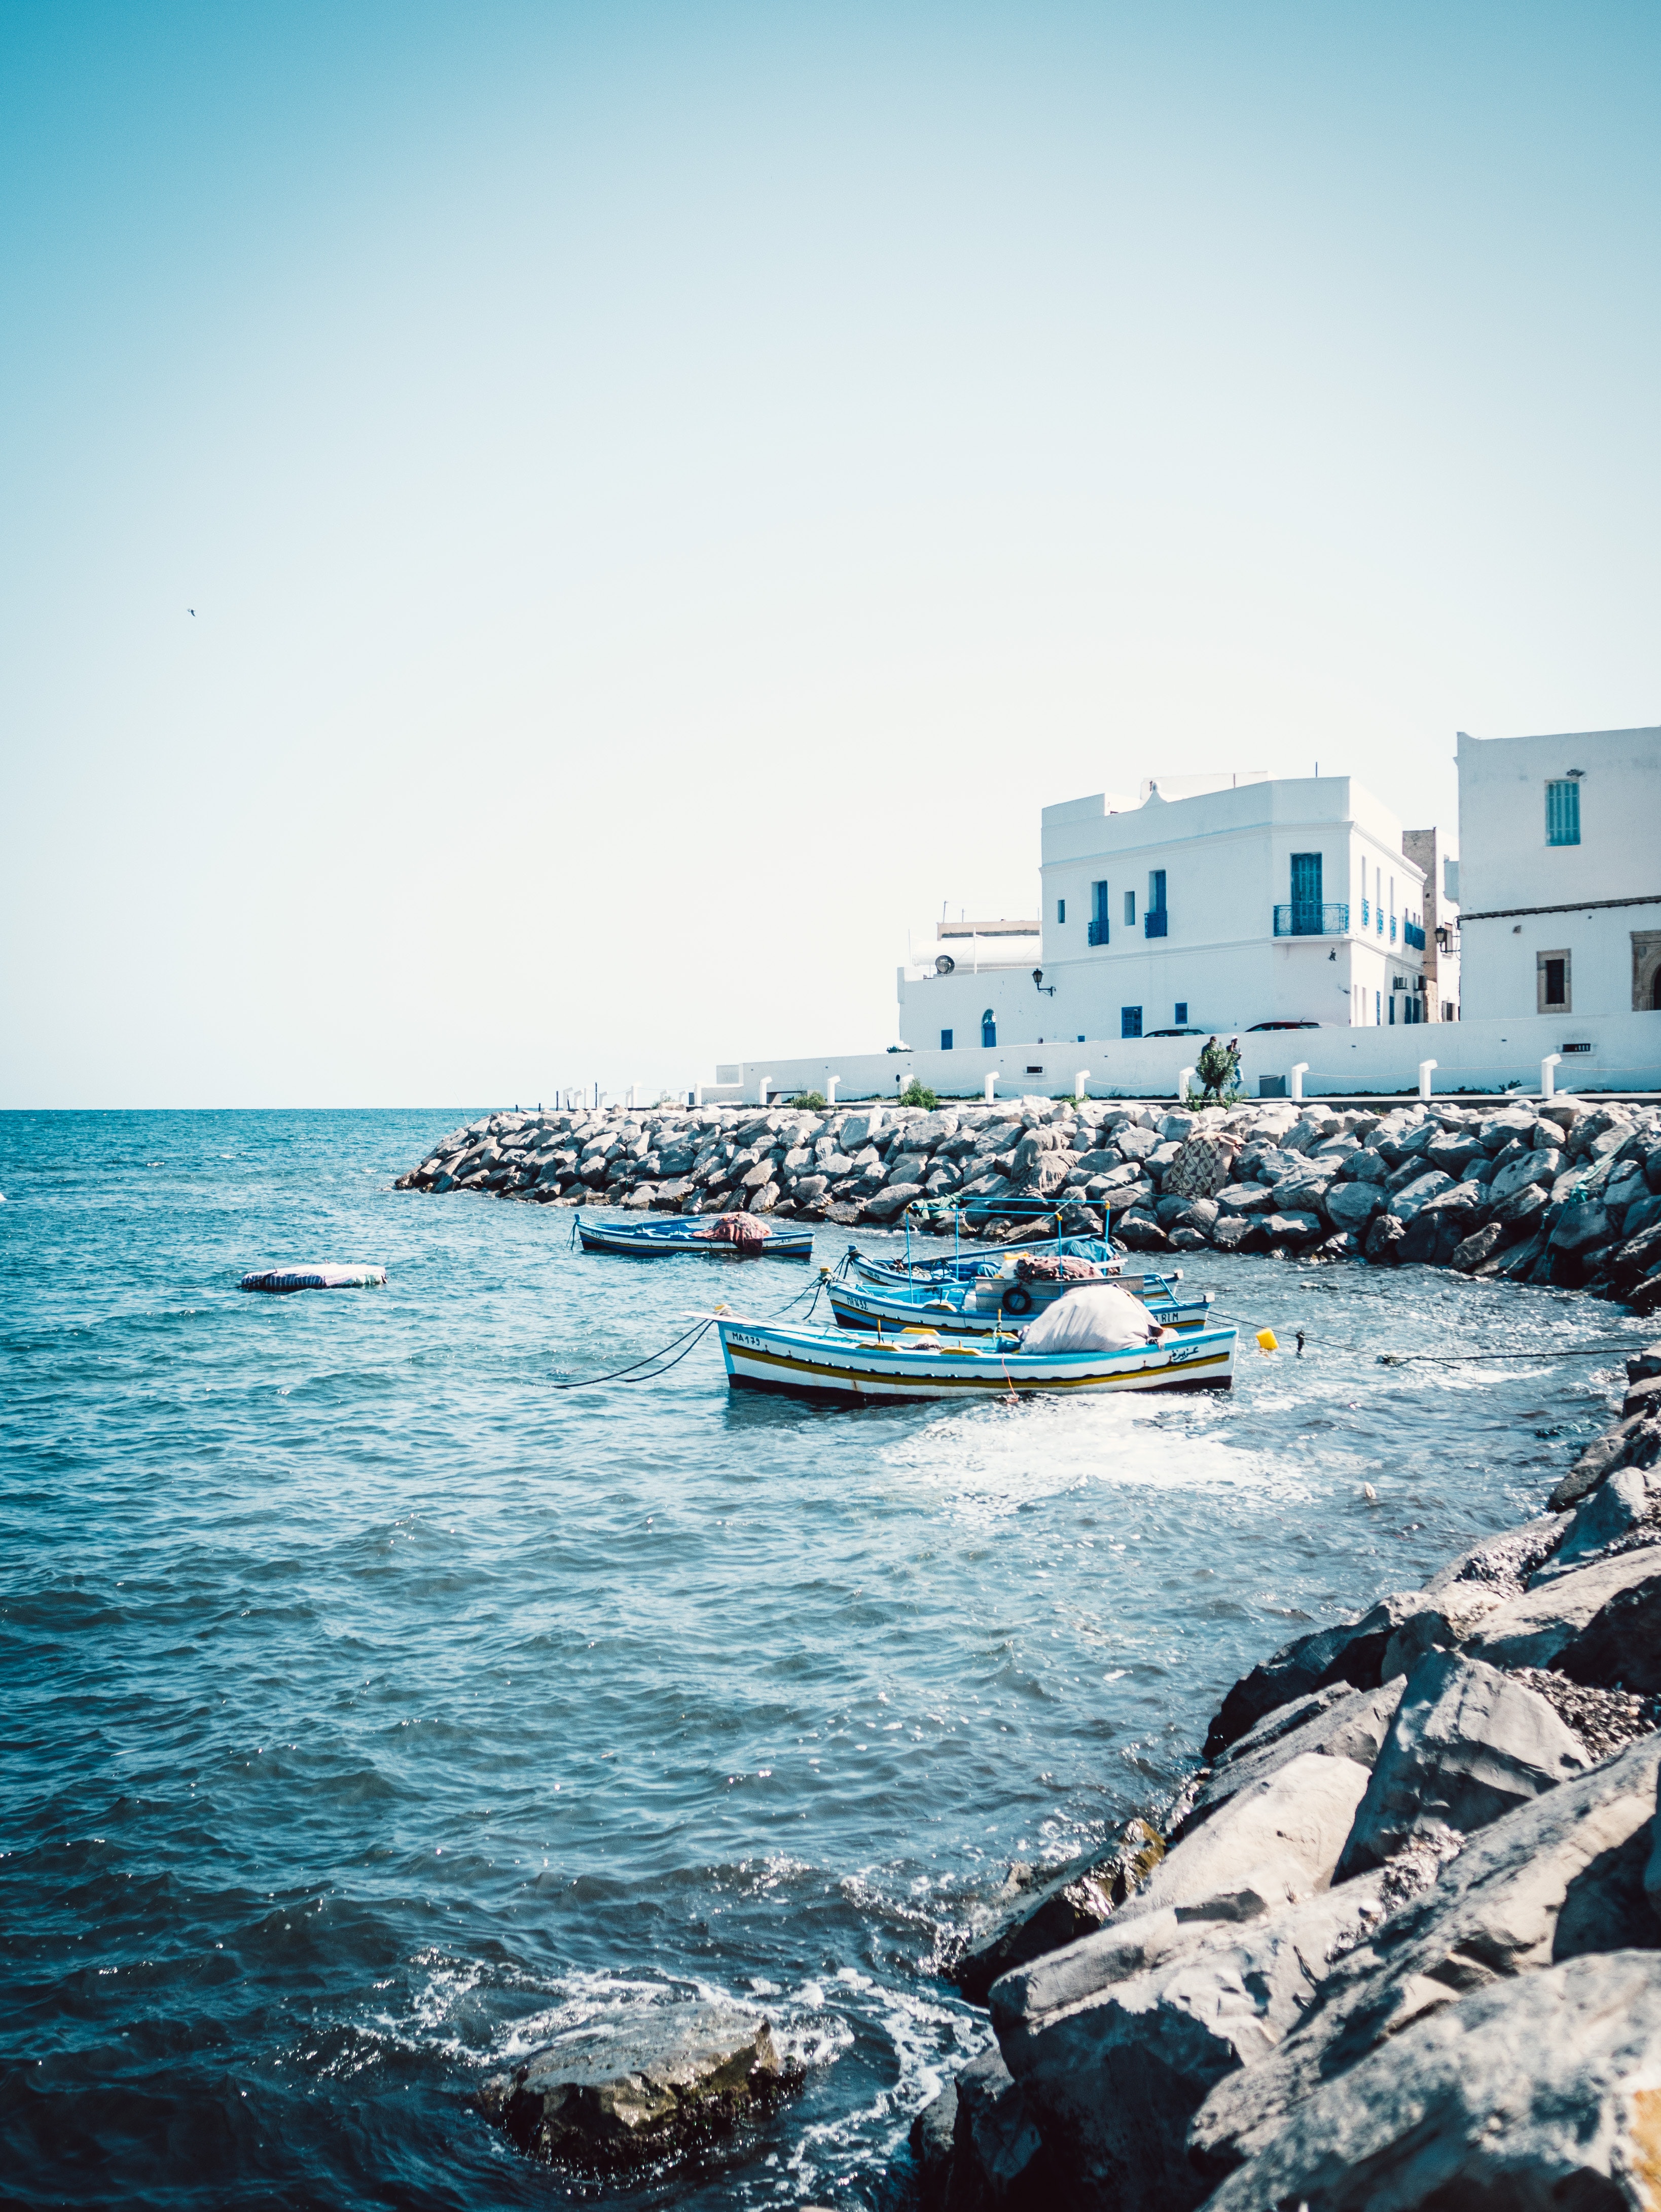
body of water, sea, blue, water, sky, ocean, coast, turquoise, vacation, shore, beach, horizon, coastal and oceanic landforms, summer, tourism, boat, vehicle, calm, cloud, rock, city, wave, bay, port, wind wave, watercraft